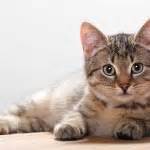
Label: cat